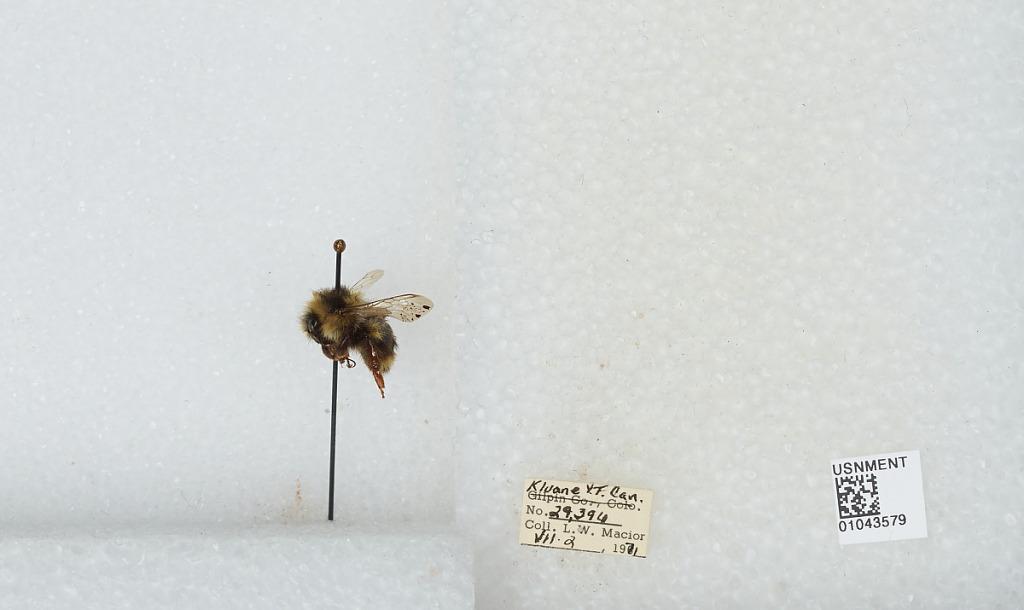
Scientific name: Bombus bifarius nearcticus
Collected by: L. Macior
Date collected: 1971-7-2
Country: Canada
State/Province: Yukon Territory
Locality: Kluane
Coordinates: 60.75, -139.5